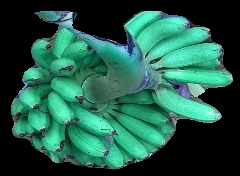
Variety: rasbale
Grade: grade1